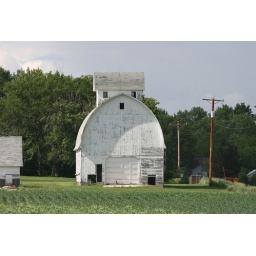
A white barn in the country.